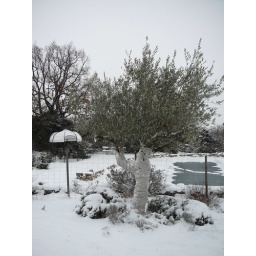
'I am as a green olive-tree in the house of the Lord' says the Psalmist. He wasn't thinking of this one.